Moser Gender Planning Framework

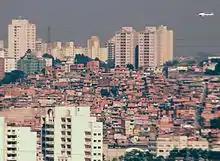
São Paulo favelas. Much of the Moser Gender Planning Framework is focused in improving women's conditions in the Third World.

The Moser Gender Planning Framework is a tool for gender analysis in development planning. It was developed by Caroline Moser. The goal is to free women from subordination and allow them to achieve equality, equity, and empowerment.